Culture of Maharashtra

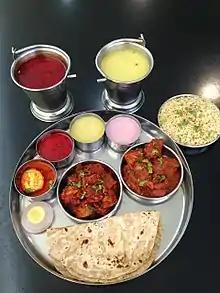
Mutton thali with Tambda and rassa. A famous non-vegetarian dish originated from Kolhapur.

Non-vegetarian food consists of dishes mostly made of fish, chicken and mutton. Some of the popular non-vegetarian dishes include Sukka mutton, rassa, and tabmda rassa, which are originated from Kolhapur and saoji mutton which is popular in vidarbha.